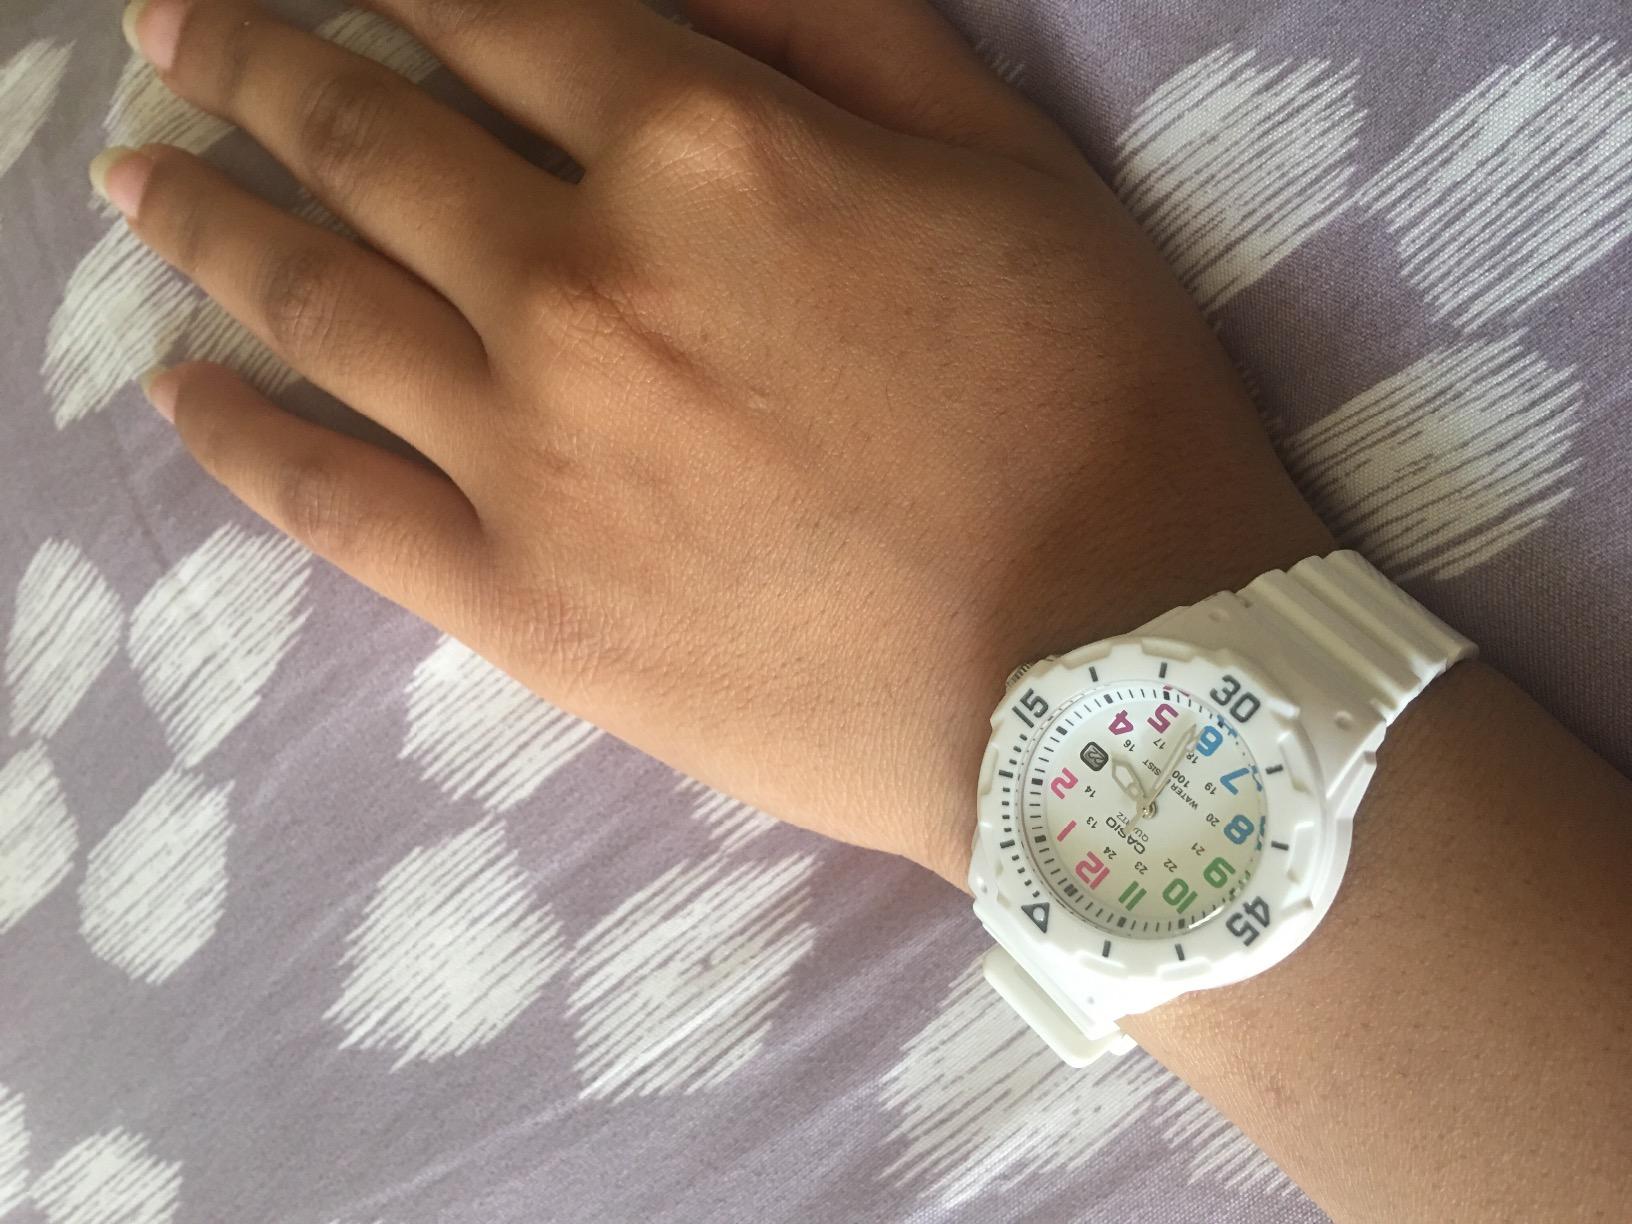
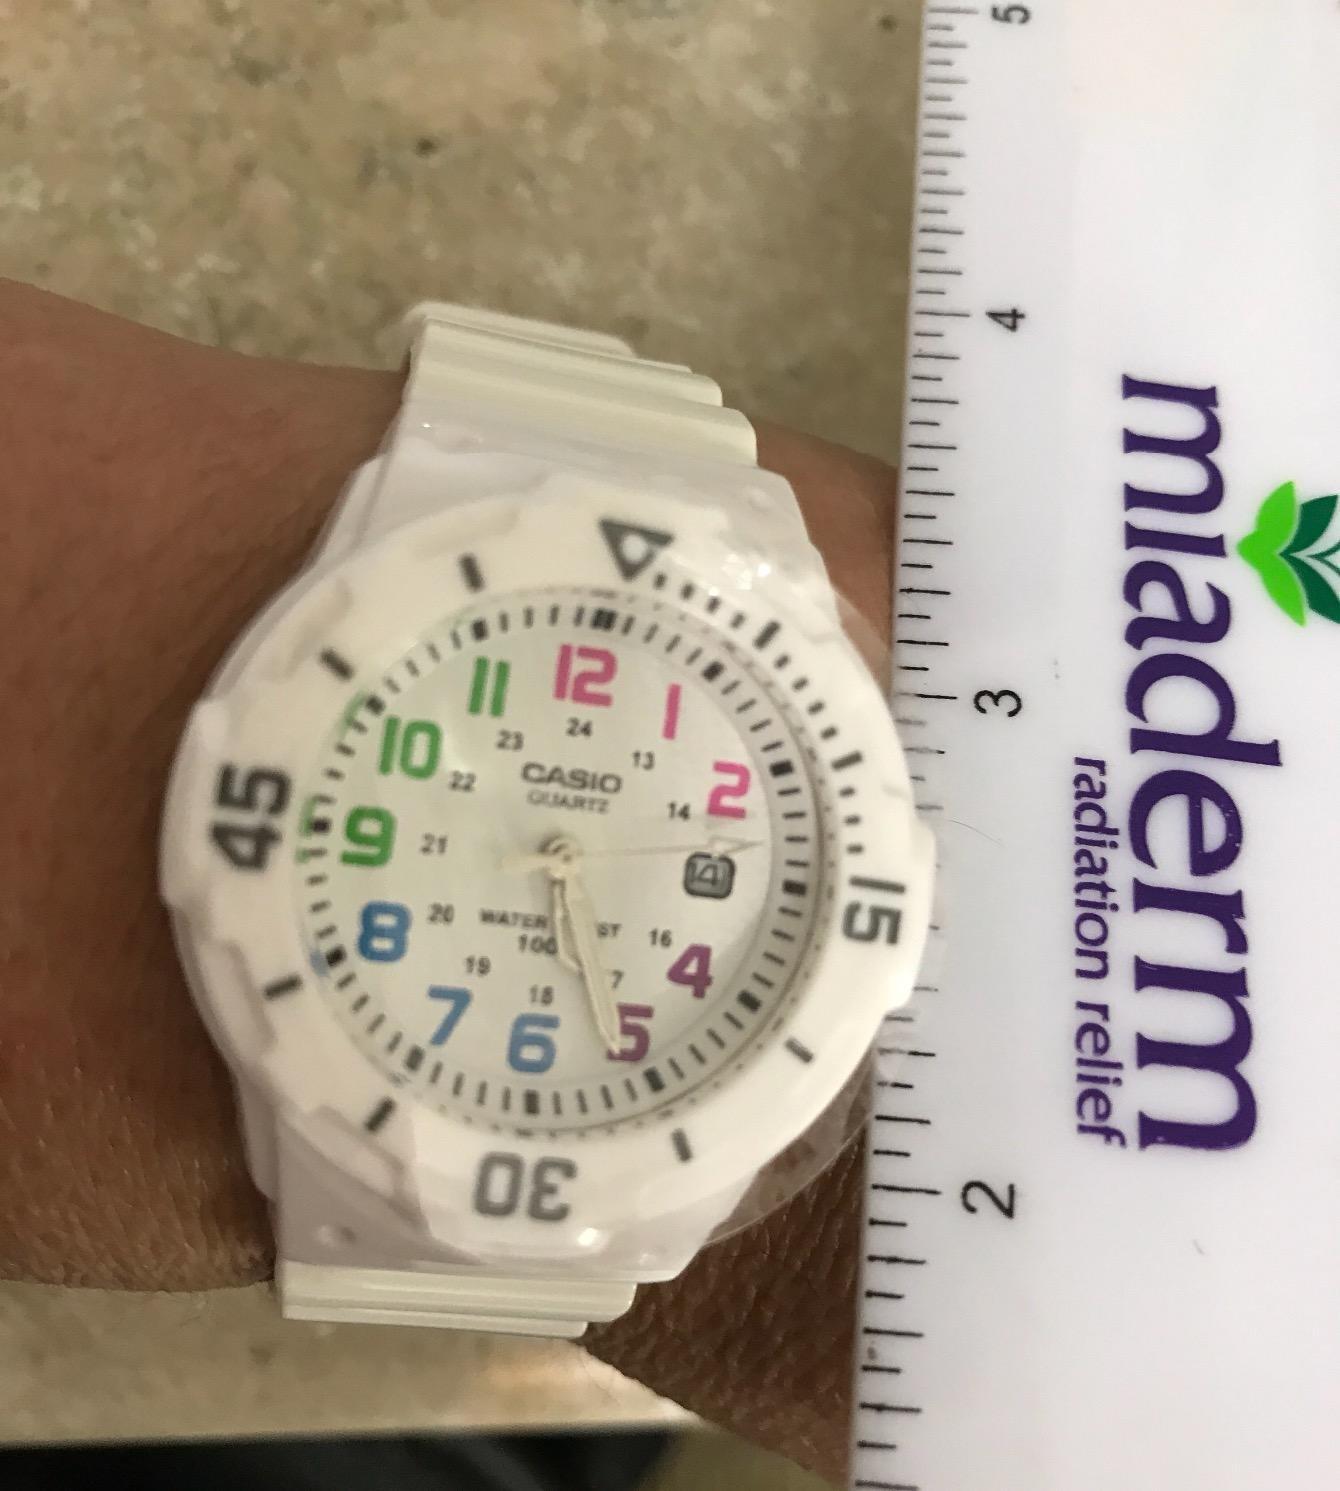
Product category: accessories_watch
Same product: yes